Natural environment

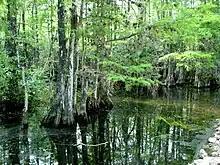
A swamp area in Everglades National Park, Florida, US

Natural lakes on Earth are generally found in mountainous areas, rift zones and areas with ongoing or recent glaciation. Other lakes are found in endorheic basins or along the courses of mature rivers. In some parts of the world, there are many lakes because of chaotic drainage patterns left over from the last ice age. All lakes are temporary over geologic time scales, as they will slowly fill in with sediments or spill out of the basin containing them.